NCIS: Los Angeles season 5

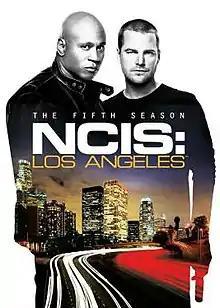
Season 5 U.S. DVD cover

The fifth season of "", an American police procedural drama television series, originally aired on CBS from September 24, 2013, to May 13, 2014. The season was produced by Shane Brennan Productions and CBS Television Studios, with Shane Brennan as showrunner and executive producer. The season also includes the series' 100th episode.